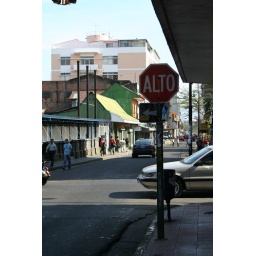
A Stop sign and street in downtown San Jose.